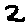
Label: 2